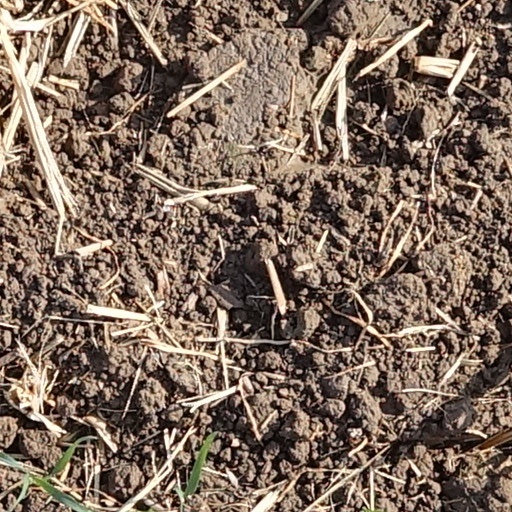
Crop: wheat